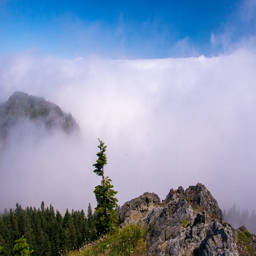
photos of the wildflowers and the fog on a journey through the marine layer .